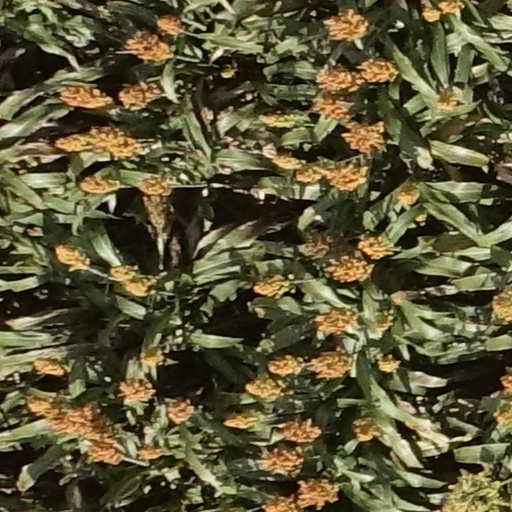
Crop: sorghum